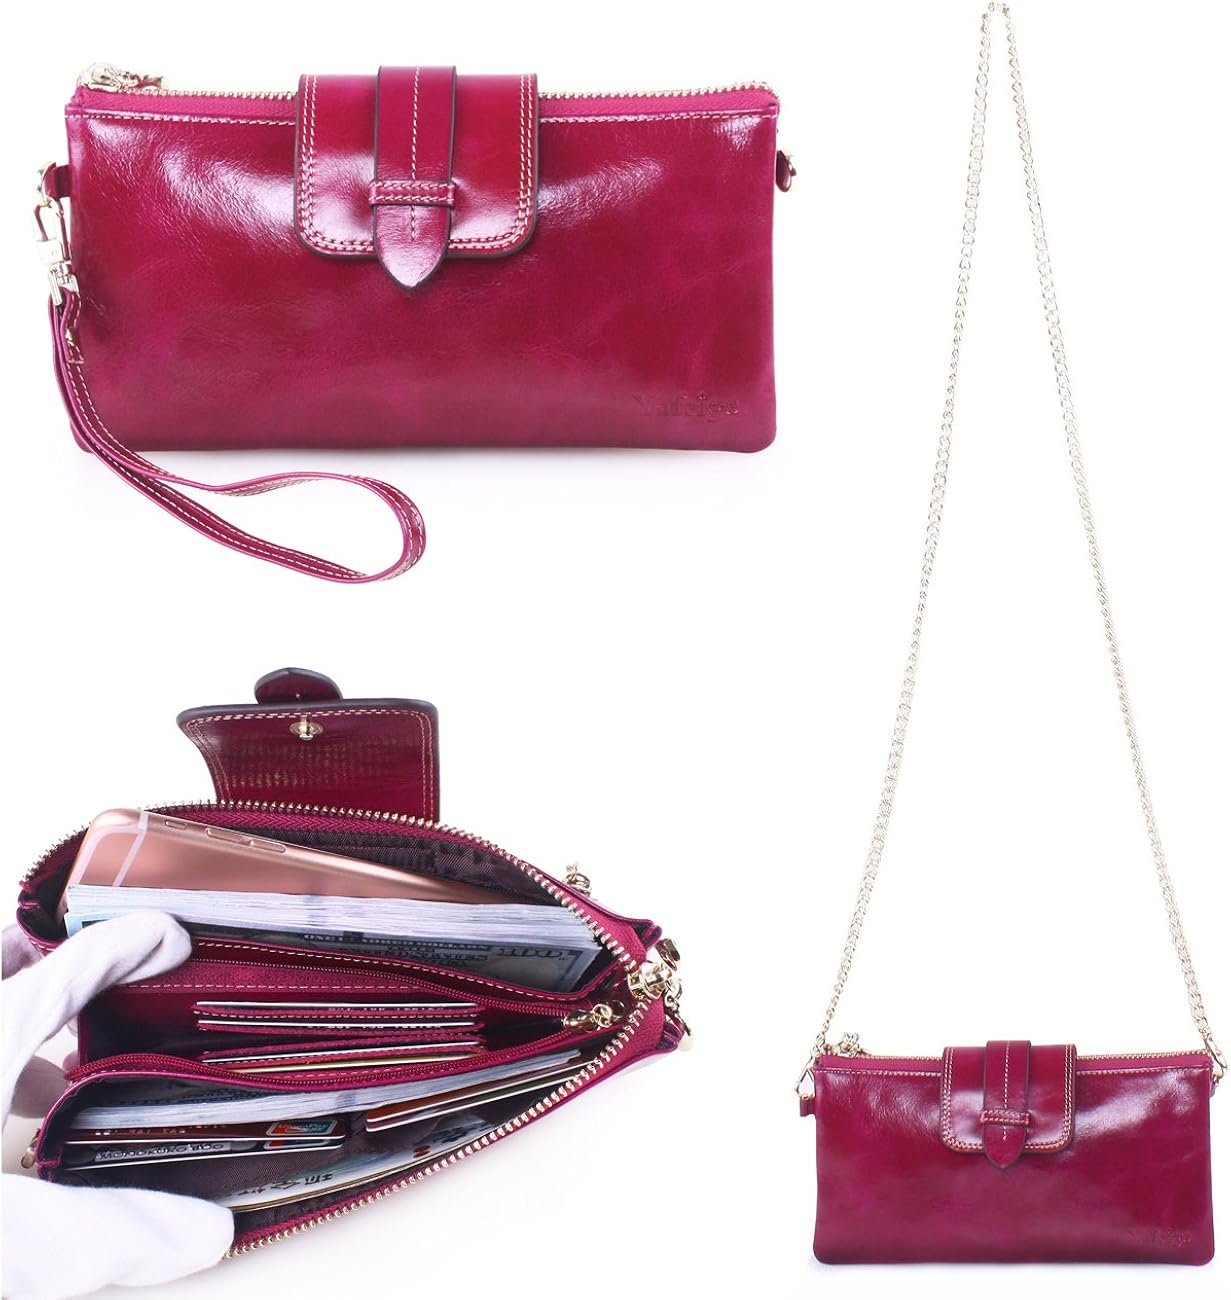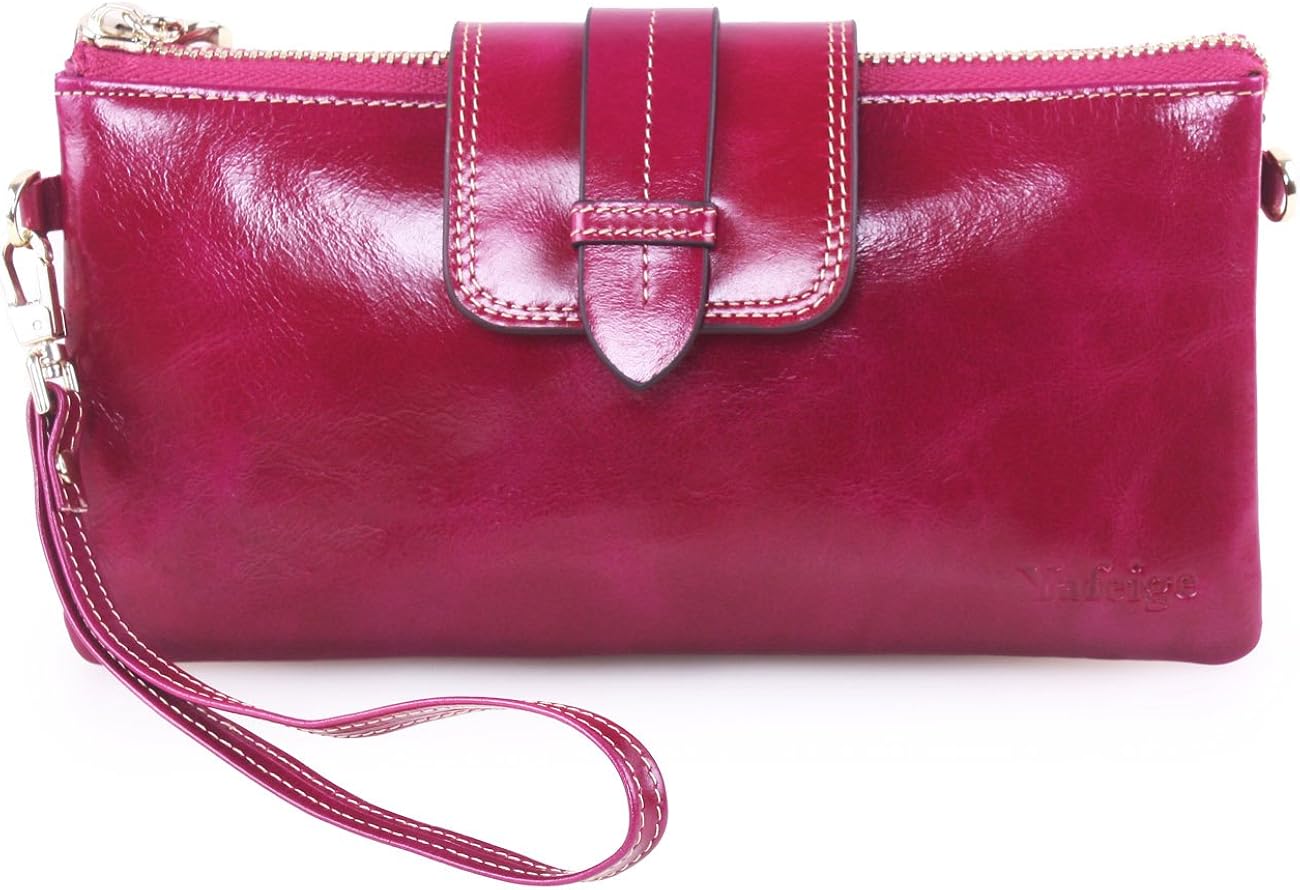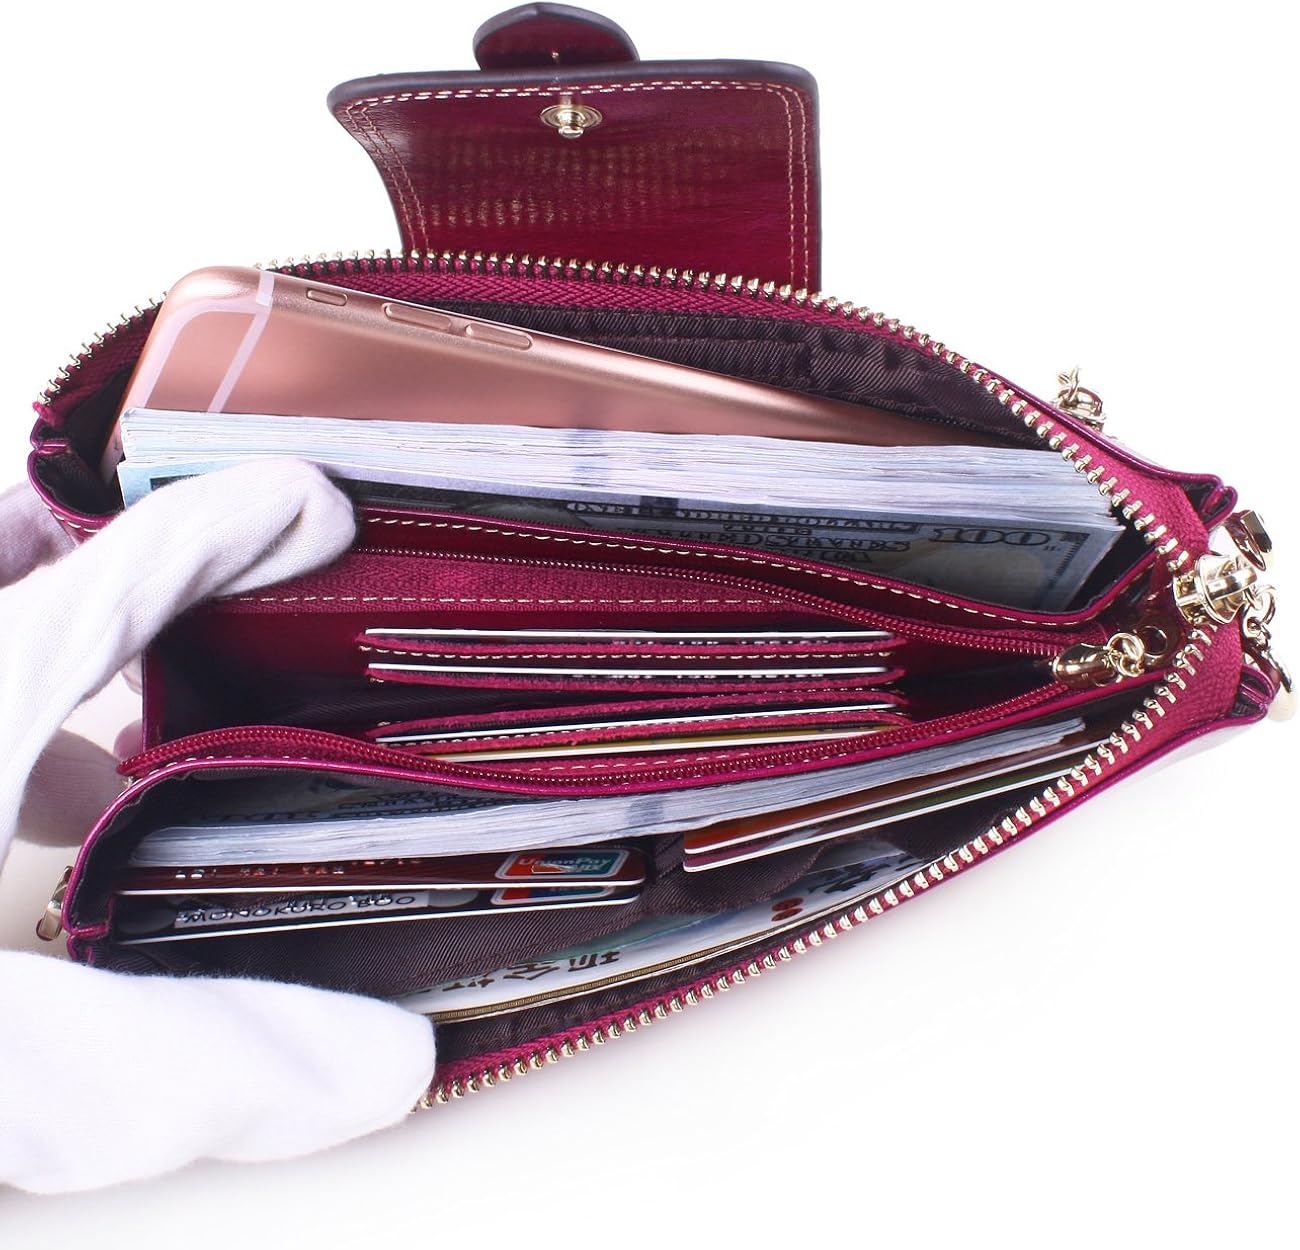
Yafeige Women's Leather Smartphone Wristlet Crossbody Clutch Wallet Ladies Purse with Shoulder Chain
Category: AMAZON FASHION
About Yafeige Yafeige is an US registered trademark,the item is ONLY provided by Yafeige, We promise to give you the best quality service,so that each customer here to get a good shopping experience.Thanks! Yafeige is focusing on offering high quality Retro style genuine leather bag(handbags, wallet, shoulder tote and so on.) We are the manufacturer which is specialized in genuine leather products for men and women, including wallets, purses, belts, handbags, clutch bags, briefcase and messenger bags etc. Material: Advanced and Prime waxed leather,feels durable and comfortable. that will endure the wear and tear of everyday use for years to come. Type: Clutch/ Wristlet Wallet/ Small Shoulder Bag/Crossbody Bag Size: 7.87" x 3.85" x 1.18" inches. Structure: --8 card slots --3 compartments --1 wrist strap --1 long chain shoulder strap  Great buy for yourself or as a gift for women/ladies on Birthday, Anniversary, Mother's day, Thanksgiving, Christmas, and all other holidays! Package list: 1*wallet; 1*wrist strap; 1* long chain shoulder strap Note: 1. This product is made of top quality leather, There may be a bit leather smell when you get it, since it's new & unused. You could open the package and put it in a ventilate place for a few hours, then the smell will fade away. 2. Differences in color may be caused by someother reasons such as color reflecton in the monitor lighting,background etc. 3. Please confirm the size according to our description instead of the photos. It is totally normal for any mistake owing to munual measurement.
Features: Leather | Leather lining | Zipper closure | 100% REAL LEATHER -Advanced and Prime waxed leather,feels luxury and comfortable. Looks even better after using for a long time. | 3-WAY Carrying Wallet: Clutch/ Wristlet Wallet/ Small Shoulder Bag/Crossbody Bag Design for different occasions , Fashionable for night outing, party, travel, shopping and dinner. | FUNCTIONAL DESIGN - 3 compartments and 8 card slots in totall (Middle compartment contains 4 card slots), Fits Iphone 6/7 plus and any smartphone. in the right compartment. both the strap are removable. | Triple compartments is designed for you to keep your cash,cards,makeups,checkbook and smartphone oraganized well and easy to use. | Dimensions: 7.87"L x 3.85"W x 1.18"H .The Weight is 0.57 pounds. If you are not delighted by our wallet return it within 12 months for a full refund of your purchase price.